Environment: real
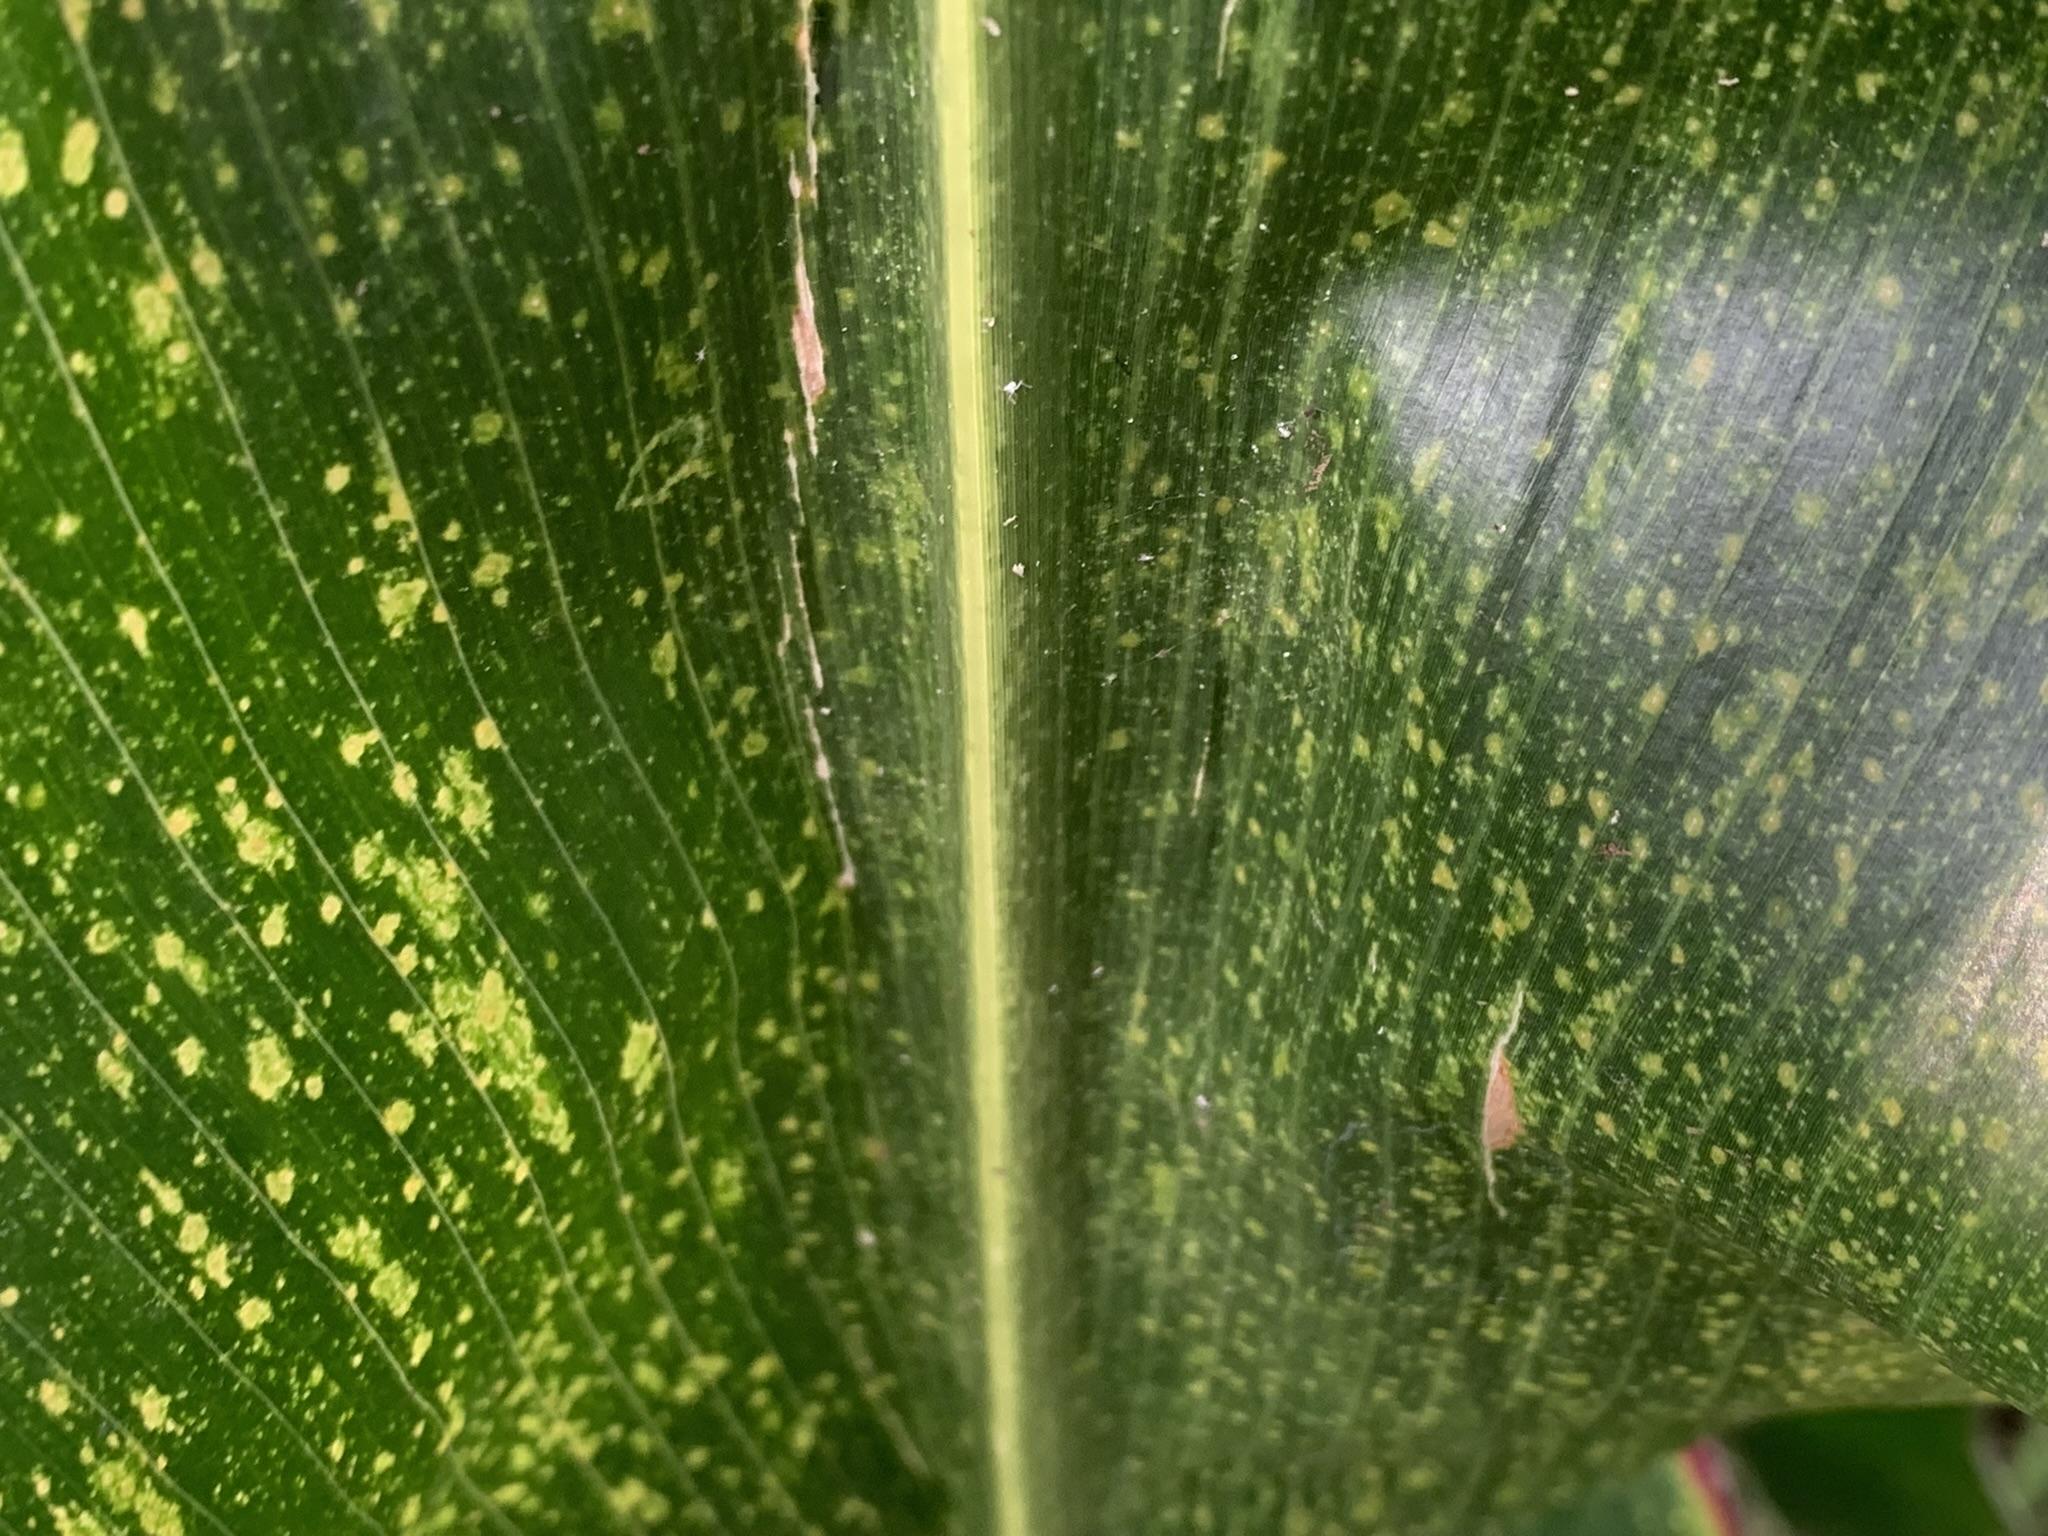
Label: lethal_necrosis